Teresa of the Andes

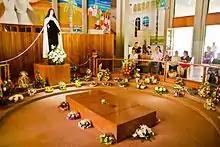
Tomb of Saint Teresa of Jesus of Los Andes, bearing the inscript "El amor es mas fuerte ("Love is stronger" [than death])

Teresa of Jesus remains popular with the estimated 100 000 pilgrims who visit on an annual basis the shrine where her remains are venerated in the in Los Andes. The nun is Chile's first saint and the first Discalced Carmelite saint from outside of Europe.